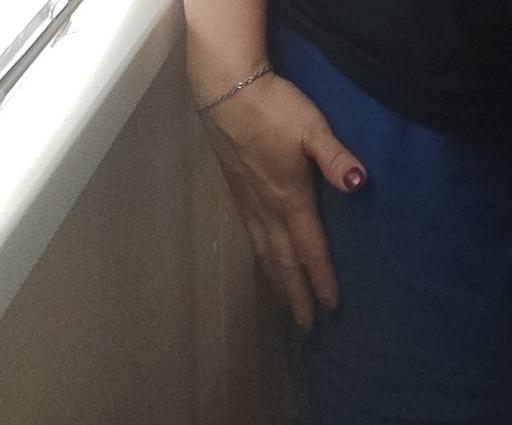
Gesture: no_gesture